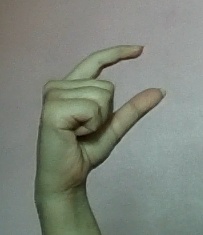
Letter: dal